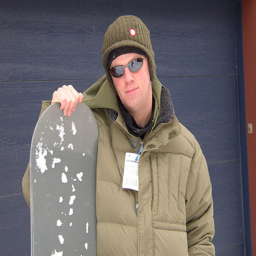
A man is holding up his skateboard for the camera.
A man with a snowboard that is standing up.
A man is wearing a tan jacket and holding a snowboard.
A young man standing out of doors with his snowboard.
A man in winter clothing stands beside a snowboard, in front of a blue wall.